Fakhr al-Din II

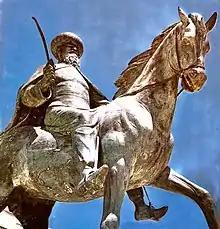
A statue of Fakhr al-Din in the Druze town of Baaqlin in the Chouf

In 1630 or 1631, Fakhr al-Din denied the attempted winter housing of imperial troops returning from a failed campaign against the Safavids in territory under his control. The early 18th-century Ottoman historian Mustafa Naima held that Fakhr al-Din's growing army and power by this point induced fear among the Ottomans that he would take over Damascus. Murad IV was alarmed at his growing presence in northern Syria, near the Empire's Anatolian heartland. Numerous complaints about Fakhr al-Din were submitted to the Sultan. The Ottomans' victories against the Safavids in 1629 are likely to have freed up their forces to deal with Fakhr al-Din and other rebels across the Empire.